Cornish engine valve gear

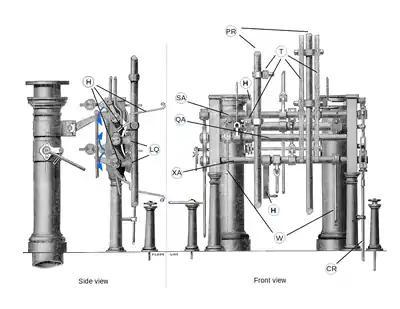
Valve gear for the 55 inch Engine at Battersea. For clarity only some parts are labelled. All the valves are shown in their closed position, the blue arrows show the direction they would turn to open. SA: Steam Arbor, QA: Equilibrium Arbor, XA: Exhaust Arbor, H: Handles, LQ: Locking Quadrants, PR: Plug Rod, T:Tappets, W: Attachment points for weights.

Even when operating the engine manually there are limits on how the engine can be configured. It is never appropriate to have both the exhaust and equilibrium valves open at the same time. To avoid this an additional pair of quadrants are used as “locking quadrants”. These are oriented so that in the closed position they lie almost touching, allowing either of them to move to the open position. However once one is open it blocks the other from opening. Note that Pole describes a more complex system of tappets and levers to achieve the same mutual locking effect between the exhaust and equilibrium valves.